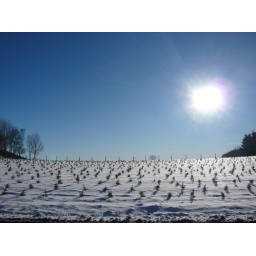
I drove by a field of cute tiny trees for next christmas.